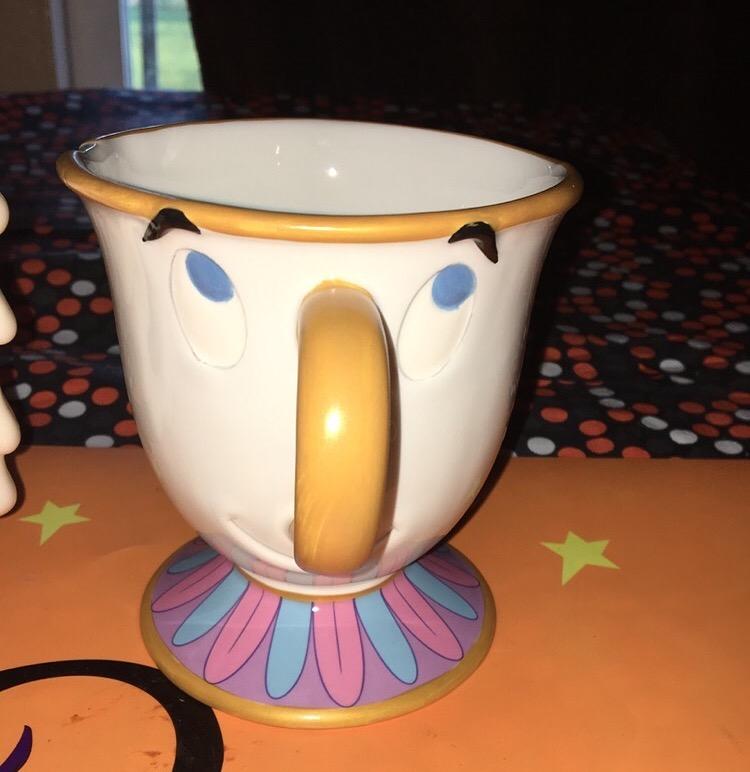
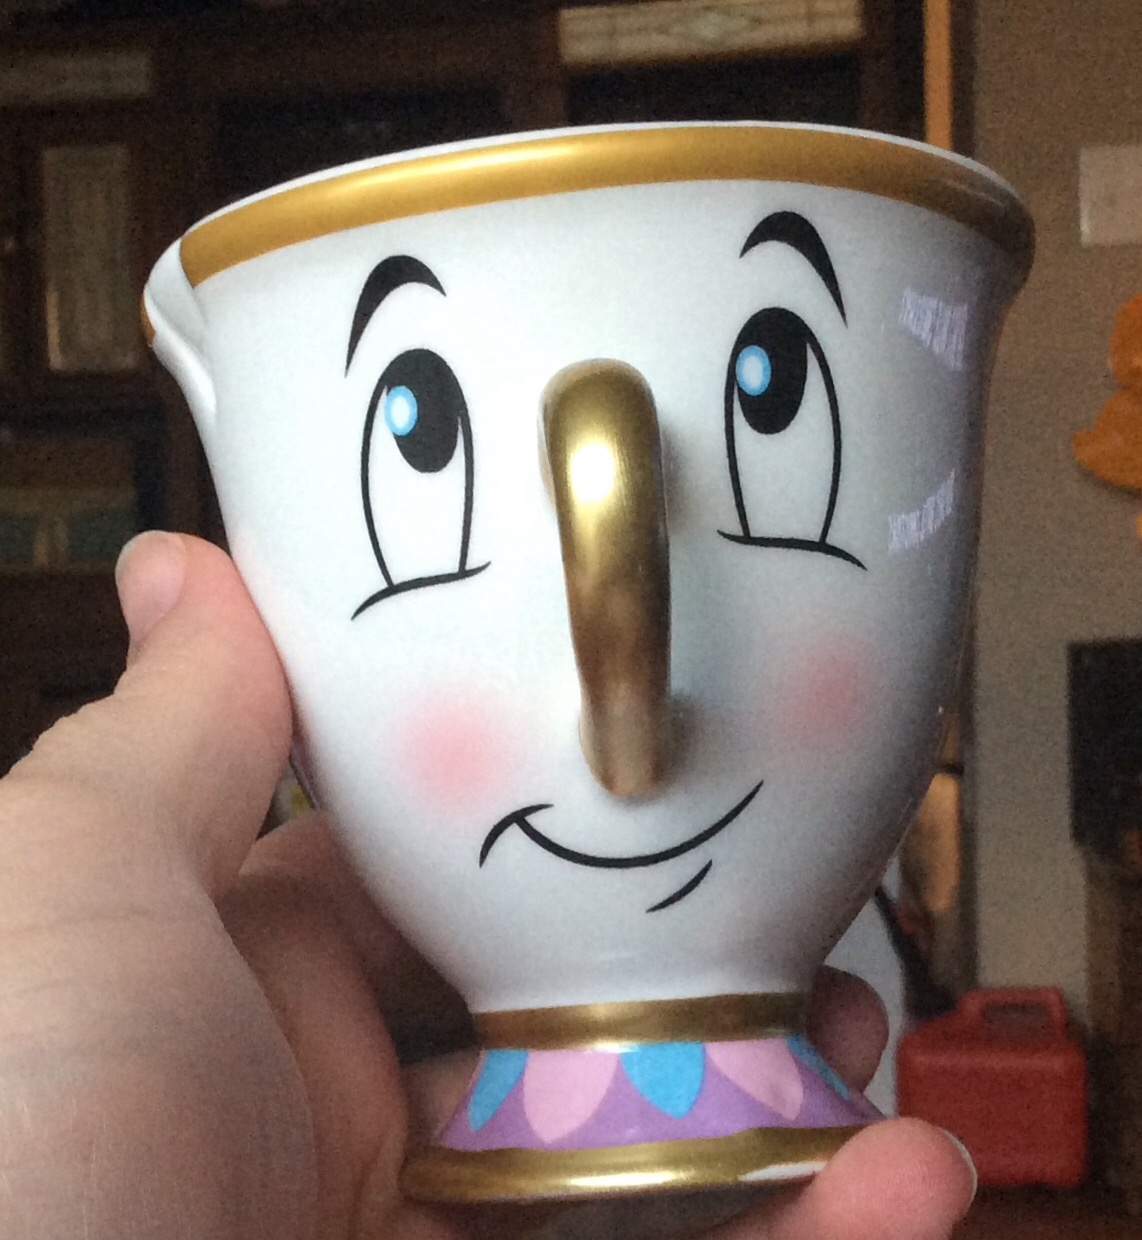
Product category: items_mug
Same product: no